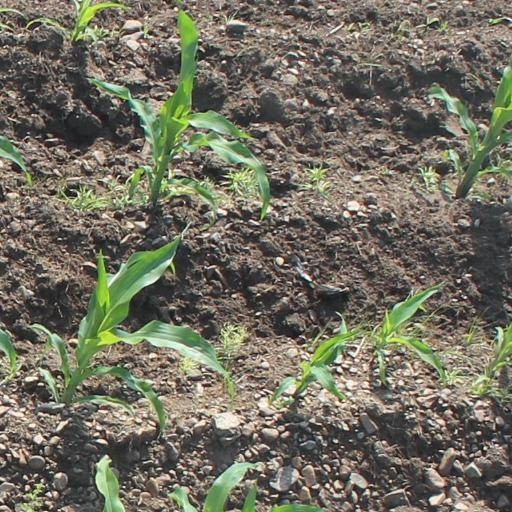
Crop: maize; corn